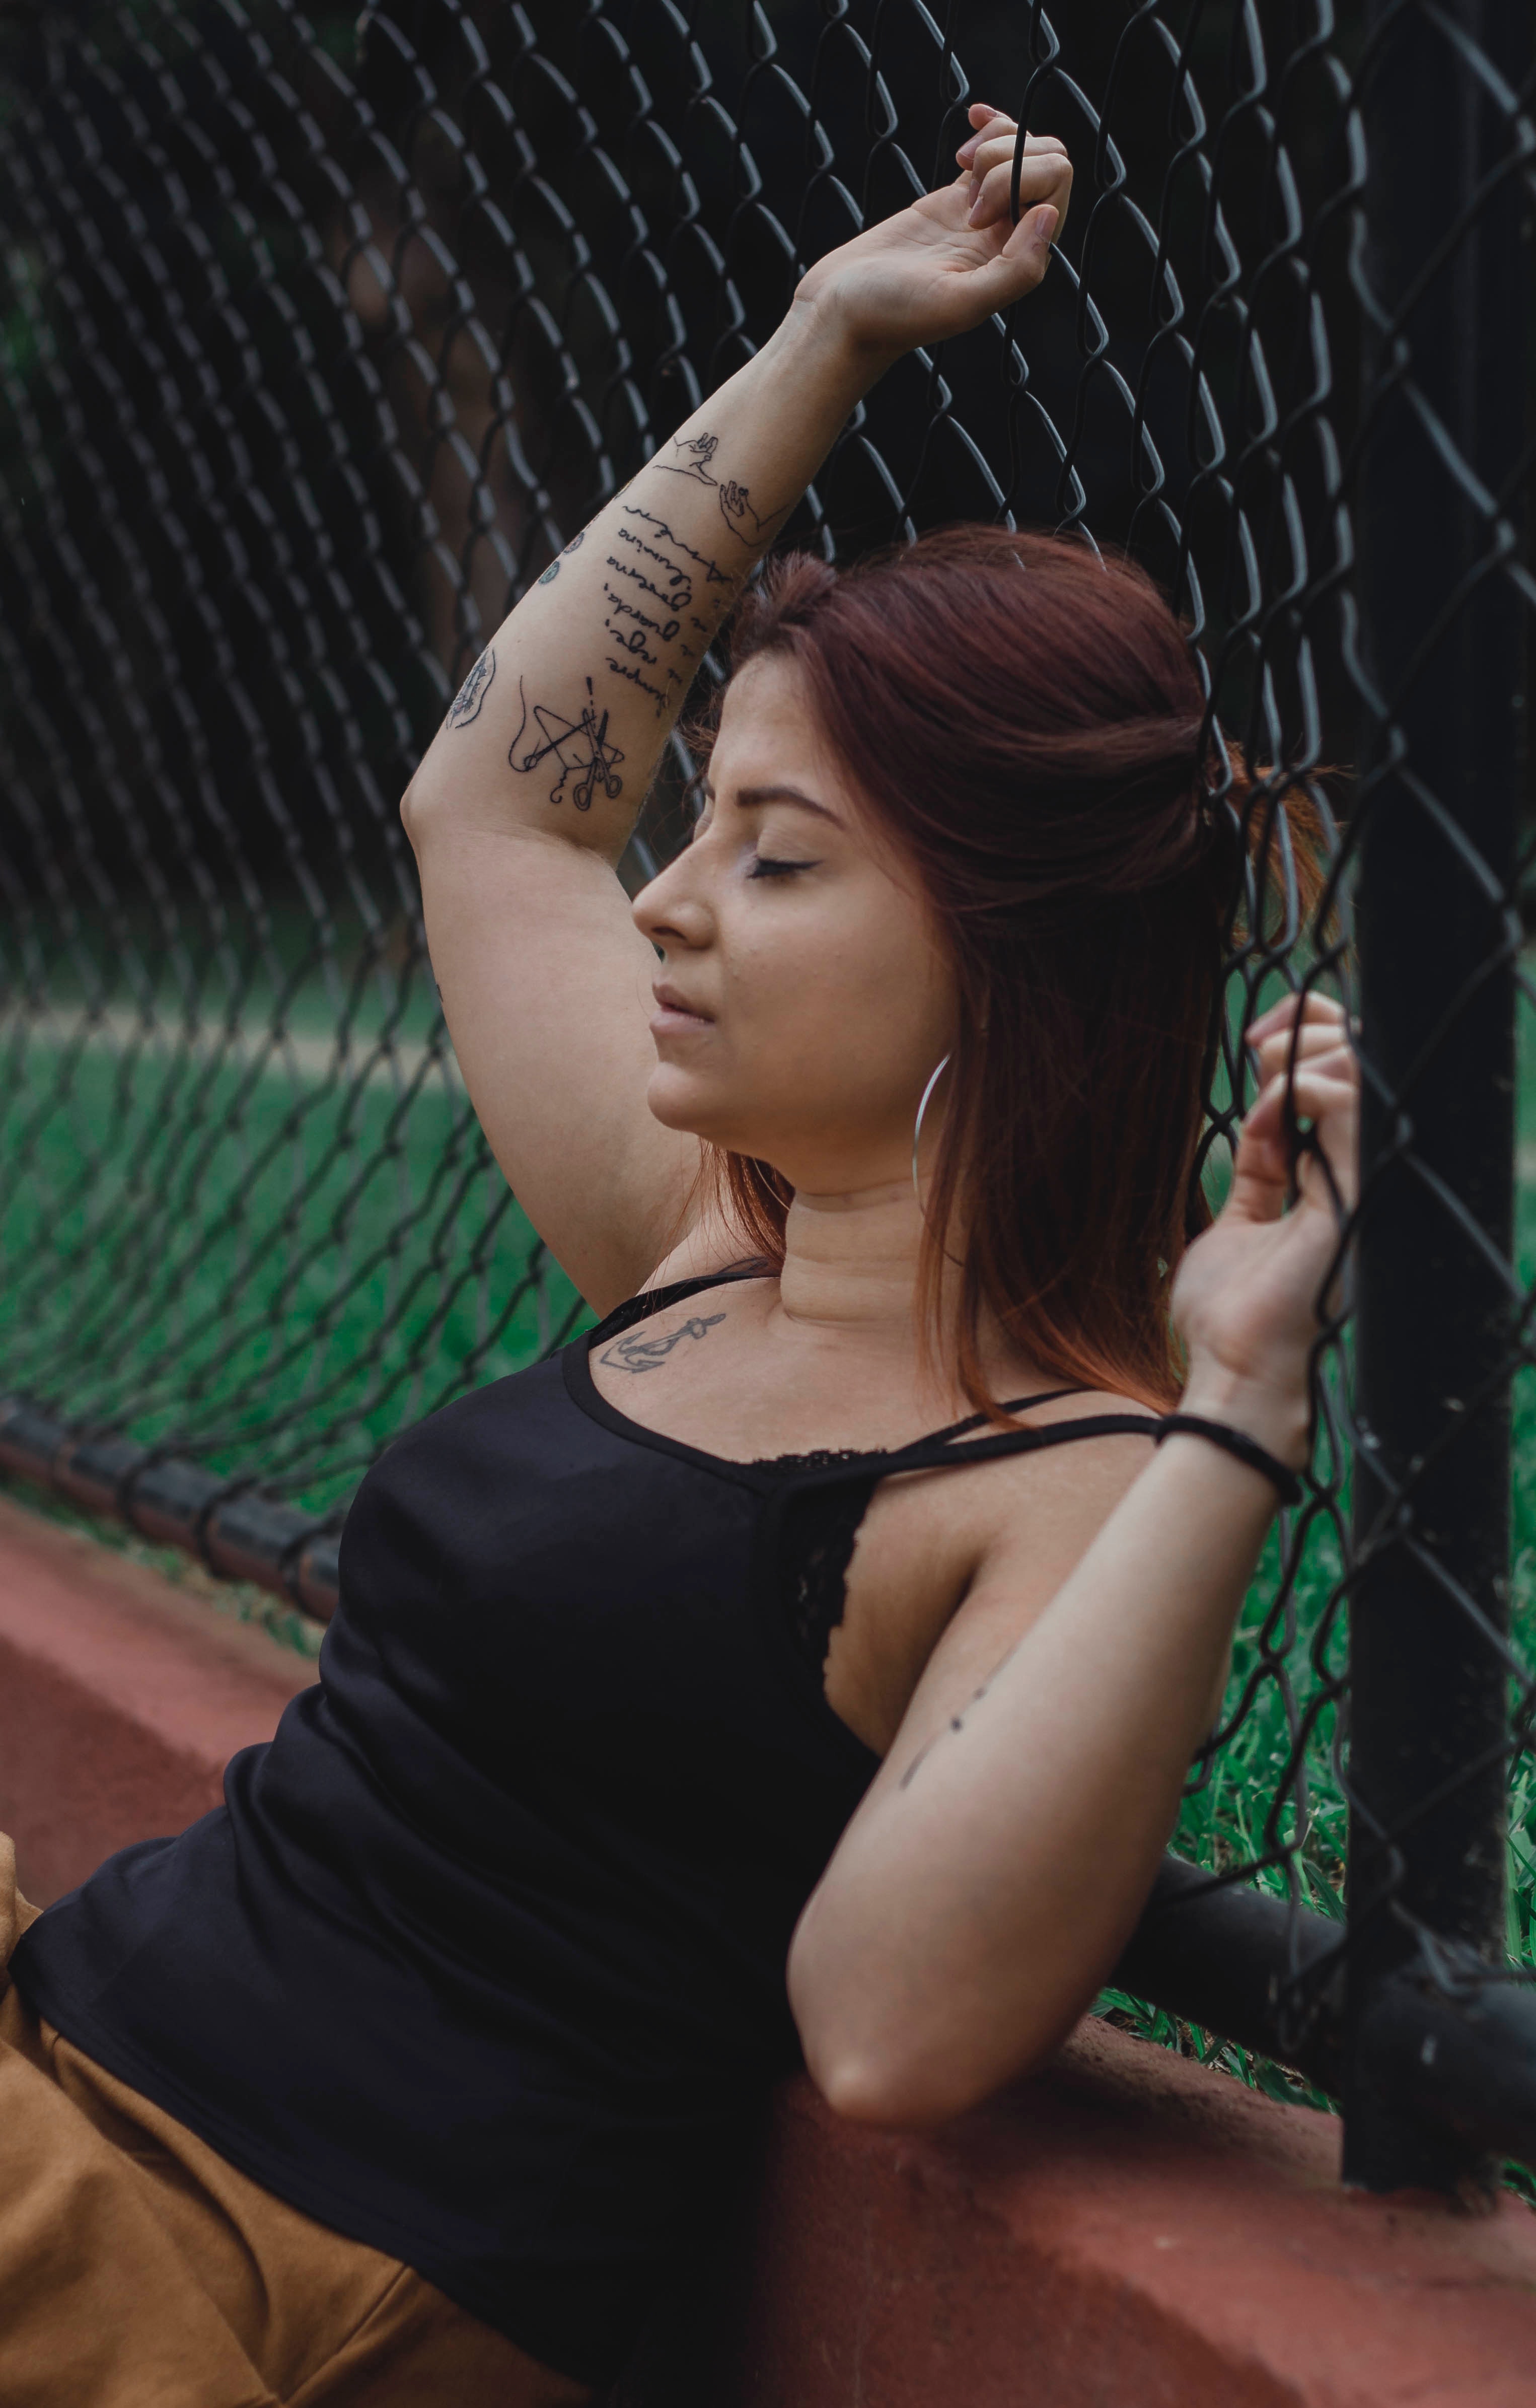
beauty, skin, photo shoot, arm, model, lip, shoulder, fashion, eye, photography, hand, leg, long hair, black hair, brown hair, trunk, abdomen, net, flash photography